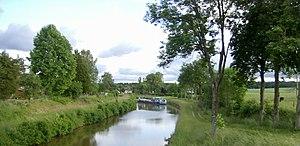
Canal de l'Est à Girancourt
Girancourt est une commune française située dans le département des Vosges, en région Grand Est.